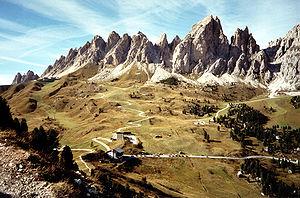
La liste des plus hauts cols routiers des Alpes italiennes est dominée par quatre cols à plus de 2 500 mètres d'altitude et 24 cols à plus de 2 000 mètres d'altitude, dont une partie ont des versants dans deux pays.
La Sellaronda est le nom donné à l'itinéraire touristique autour du groupe du Sella, dans les Dolomites, situé entre le val di Fassa, le val di Livinallongo, le val Badia et le val Gardena. Praticable par les cyclistes, randonneurs et skieurs de randonnée, l'itinéraire se parcourt également en ski alpin grâce aux remontées mécaniques.
Le col Gardena est un col de montagne situé dans les Dolomites, dans le Tyrol du Sud en Italie du Nord.